Monument to Miguel Grau Seminario

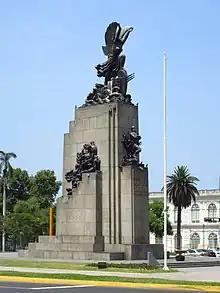

The Monument to Miguel Grau Seminario is a commemorative monument located in Plaza Grau, in the historic centre of Lima, Peru. The monument was declared as movable property part of the Cultural Heritage of the Nation.